Billy Duffy

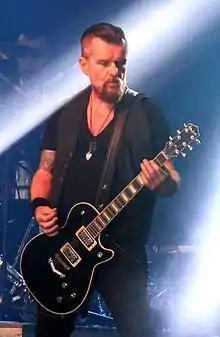
Duffy performing in 2018

William Henry Duffy (born 12 May 1961) is an English rock musician, best known as the guitarist in the band the Cult.